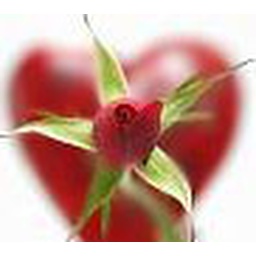
Red rose (Rosa) in front of a red glass heart